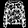
Label: Shirt